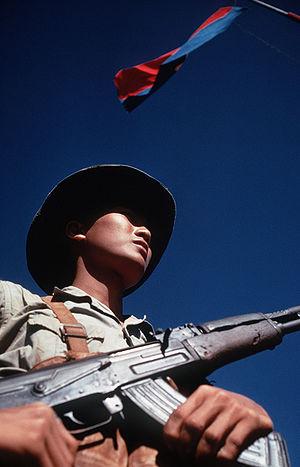
Le Front national de libération du Sud Viêt Nam, ou Front national pour la libération du Sud Viêt Nam ou Front de libération nationale du Sud Viêt Nam officiellement Mặt trận Dân tộc giải phóng miền Nam Việt Nam, abrégé en Mặt trận Giải phóng miền Nam, et également désigné sous le nom de Việt Cộng était une force armée vietnamienne d'inspiration nationaliste et communiste.
L'histoire du communisme recouvre l'ensemble des évolutions de ce courant d'idées et, par extension, celle des mouvances et des régimes politiques qui s'en sont réclamés. Le communisme se développe principalement au XXᵉ siècle, dont il constitue l'une des principales forces politiques : à son apogée, durant la seconde moitié du siècle, un quart de l'humanité vit sous un régime communiste.